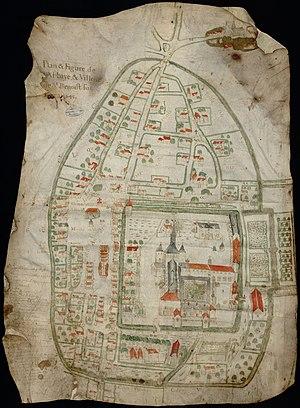
Plan &amp
L’abbaye de Saint-Benoît-sur-Loire, plus exactement abbaye de Fleury, est une abbaye bénédictine située à Saint-Benoît-sur-Loire dans le Loiret en région Centre-Val de Loire.